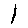
Label: 1